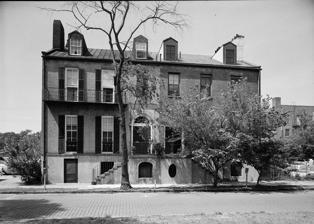
Building: John Ash House (Savannah, Georgia)
Country: United States of America
Year built: 1817
For the home in Ashville, Alabama, see John Ash House . Historic house in Savannah, Georgia John Ash House The building in the first half of the 20th century, photographed by Frances Benjamin Johnston for the Historic American Buildings Survey General information Location Savannah , Georgia , U.S. Address 114–116 West Hull Street Coordinates 32°04′36″N 81°05′41″W / 32.0766386°N 81.094648°W / 32.0766386; -81.094648 Completed 1817 (208 years ago) ( 1817 ) Technical details Floor count 3 The John Ash House is a building in Savannah, Georgia , United States. Standing at 114–116 West Hull Street, it is located in the northeastern residential block of Orleans Square and was built in 1817. Built as a home for John Ash, a farmer who became a judge and member of the first Alabama Senate , it is now part of the Savannah Historic District and is the oldest building in Orleans Square. In a survey for Historic Savannah Foundation , Mary Lane Morrison found the building to be of significant status and rated as "exceptional." It was documented by the Historical American Building Survey in the mid-20th century, when its significance was noted due to being a "good example of Federal, Adamesque style." See also Buildings in Savannah Historic District References